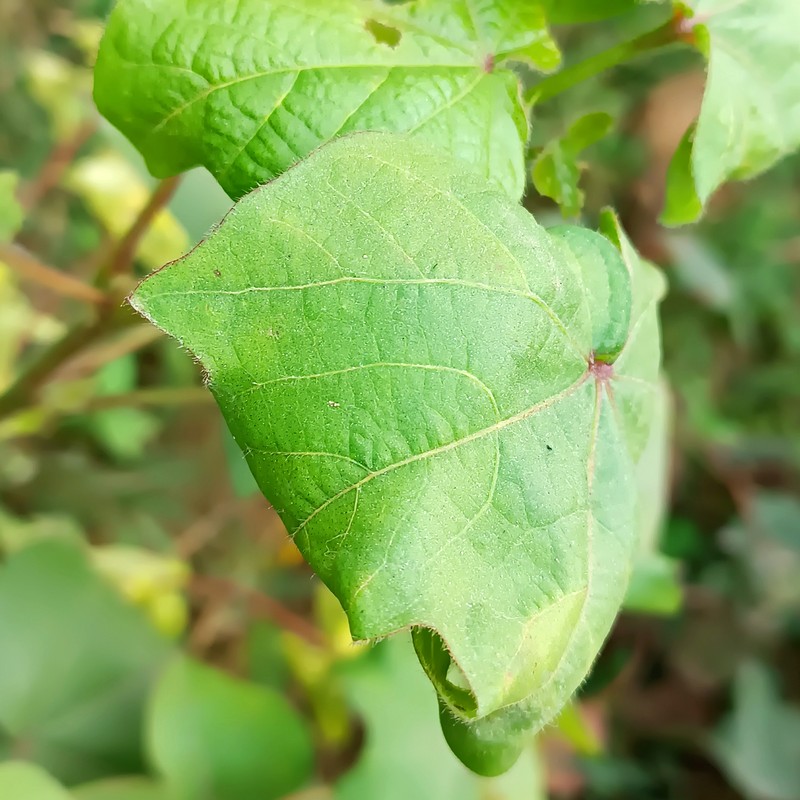
Label: Curl Virus